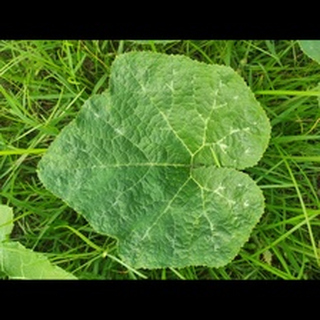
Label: healthy_pumpkin